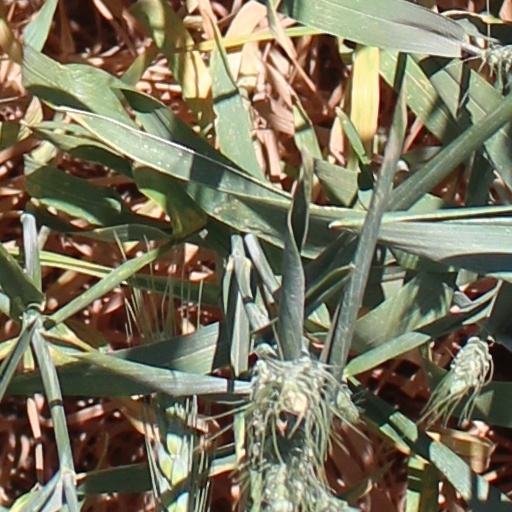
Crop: wheat